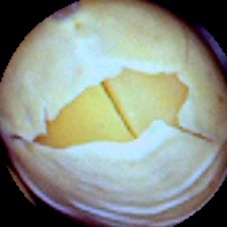
Label: Skin-damaged